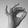
ASL letter: F